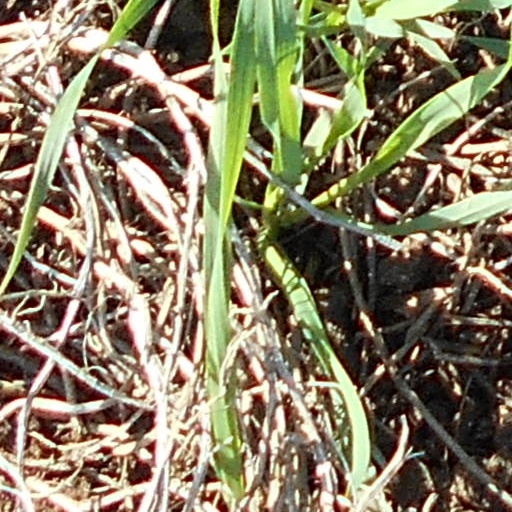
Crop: wheat